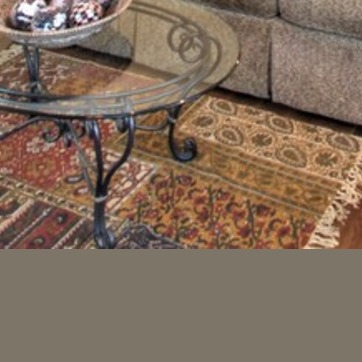
Material: carpet